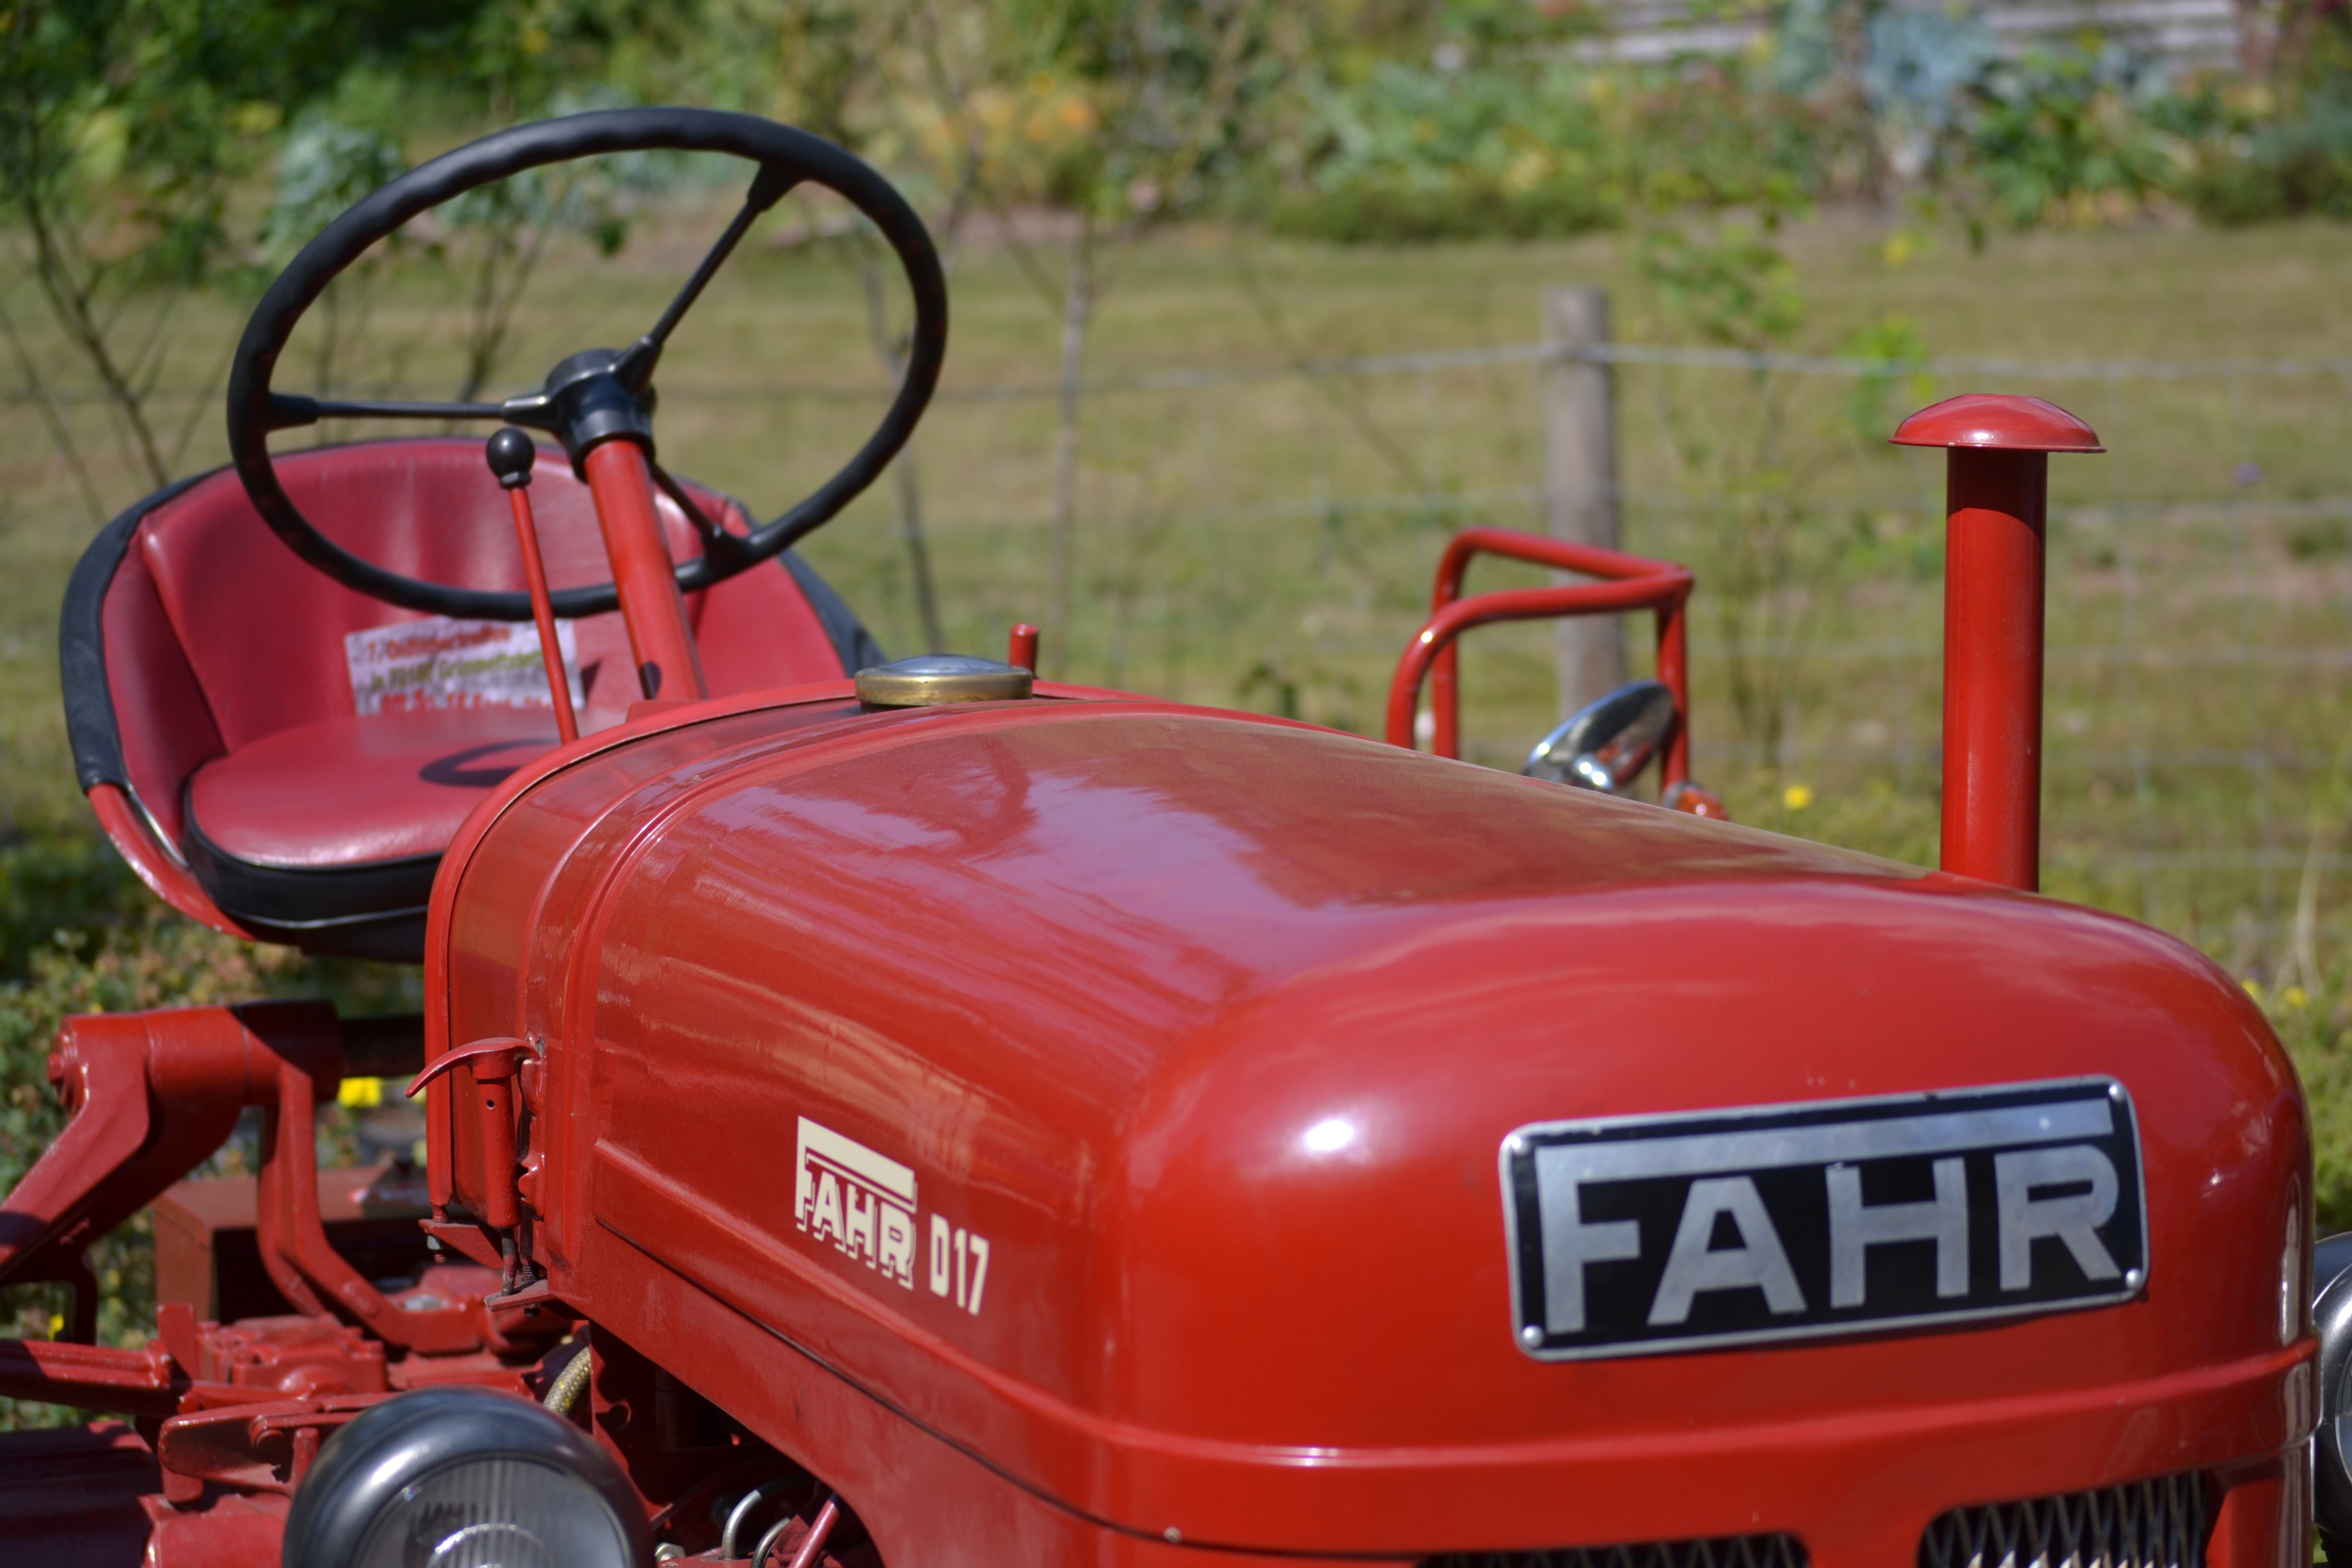
car, tractor, farm, lawn, vintage, antique, retro, old, rural, farming, vehicle, machinery, nostalgia, agriculture, farmland, agricultural, oldtimer, lawn mower, city car, agricultural machinery, old tractor, fahr, land vehicle, riding mower